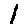
Label: 1